Zarana

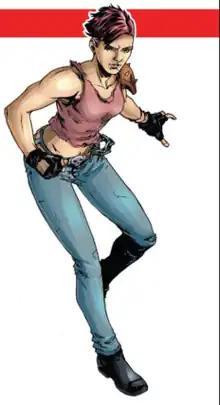

Zarana is a fictional character from the "" toyline, comic books and animated series. She is affiliated with Cobra as a member of the Dreadnoks.